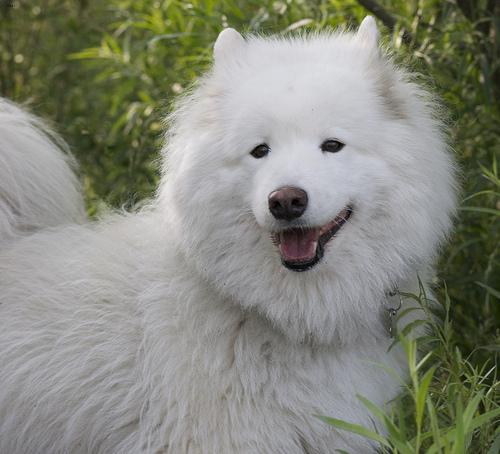
Breed: samoyed